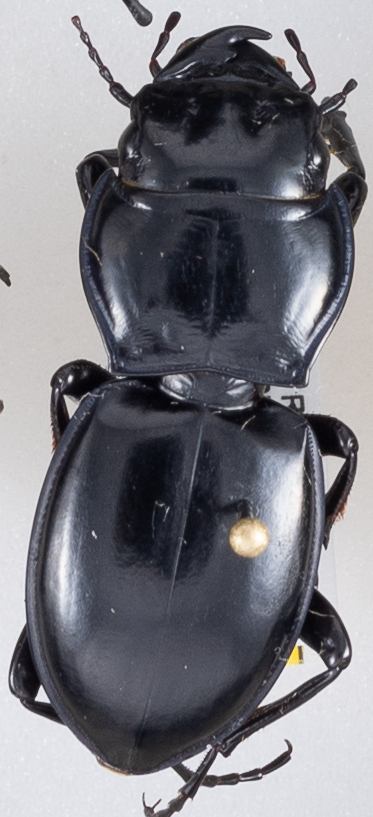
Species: Pasimachus californicus
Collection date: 2020-07-13
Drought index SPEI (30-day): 0.24
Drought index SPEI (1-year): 0.71
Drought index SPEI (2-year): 2.09